Byer Covered Bridge

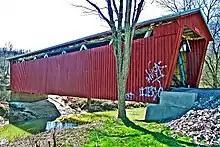
Bridge in 2000, over green water perhaps caused by coal mine runoff

It is a single-span wooden structure "lying on the banks of Pigeon Creek within the Wayne National Forest". It has a Smith truss span.